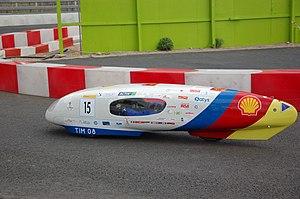
Prototype TIM08 de l'équipe TIM UPS INSA lors du Shell Eco Marathon 2018
L'Éco-marathon Shell est une compétition automobile annuelle mondiale organisée par la compagnie pétrolière Shell dont le but est de parcourir la plus longue distance avec un litre de carburant. Il existe trois Éco-marathon Shell : en Europe, en Asie et sur le continent américain.